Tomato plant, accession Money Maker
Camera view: vertical (180 deg); turntable rotation: 210 degrees
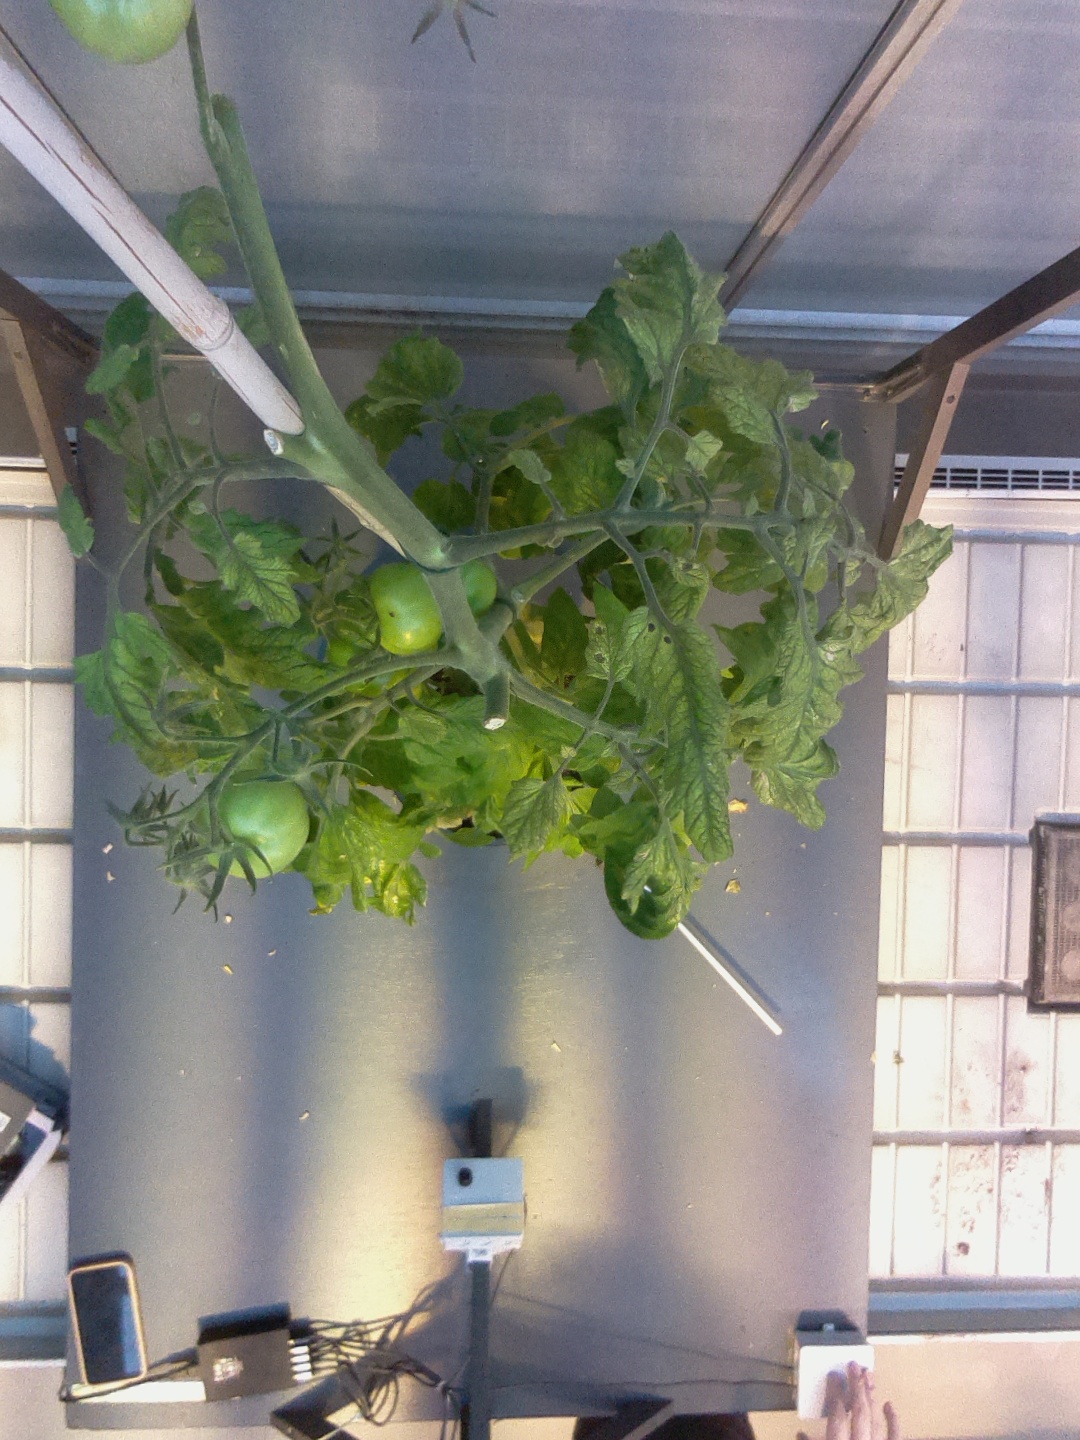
BBCH growth stage 79: 90% -100% of final fruit size